Northern Mannerism

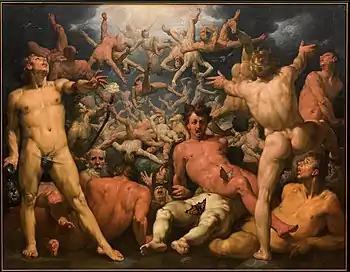
"The Fall of the Titans" (1588–1590) by Cornelis van Haarlem

Certain Mannerist works seem to echo the violence of the time, but dressed in classical clothing. Antoine Caron painted the unusual subject of "Massacres under the Triumvirate" (1562, Louvre), during the Wars of Religion, when massacres were a frequent occurrence, above all in the Saint Bartholomew's Day Massacre of 1572, six years after the painting. According to art historian Anthony Blunt, Caron produced "what is perhaps the purest known type of Mannerism in its elegant form, appropriate to an exquisite but neurotic aristocratic society". His cartoons for the Valois Tapestries, which hark back to the triumphalist "History of Scipio" tapestries designed for Francis I by Giulio Romano, were a propaganda exercise on behalf of the Valois monarchy, emphasizing its courtly splendour at the time of its threatened destruction through civil war. Jean Cousin the Younger's only surviving painting, "The Last Judgement", also comments on the civil war, betraying a "typically Mannerist penchant for miniaturization". Tiny, naked human beings "swarm over the earth like worms", while God looks down in judgement from above.